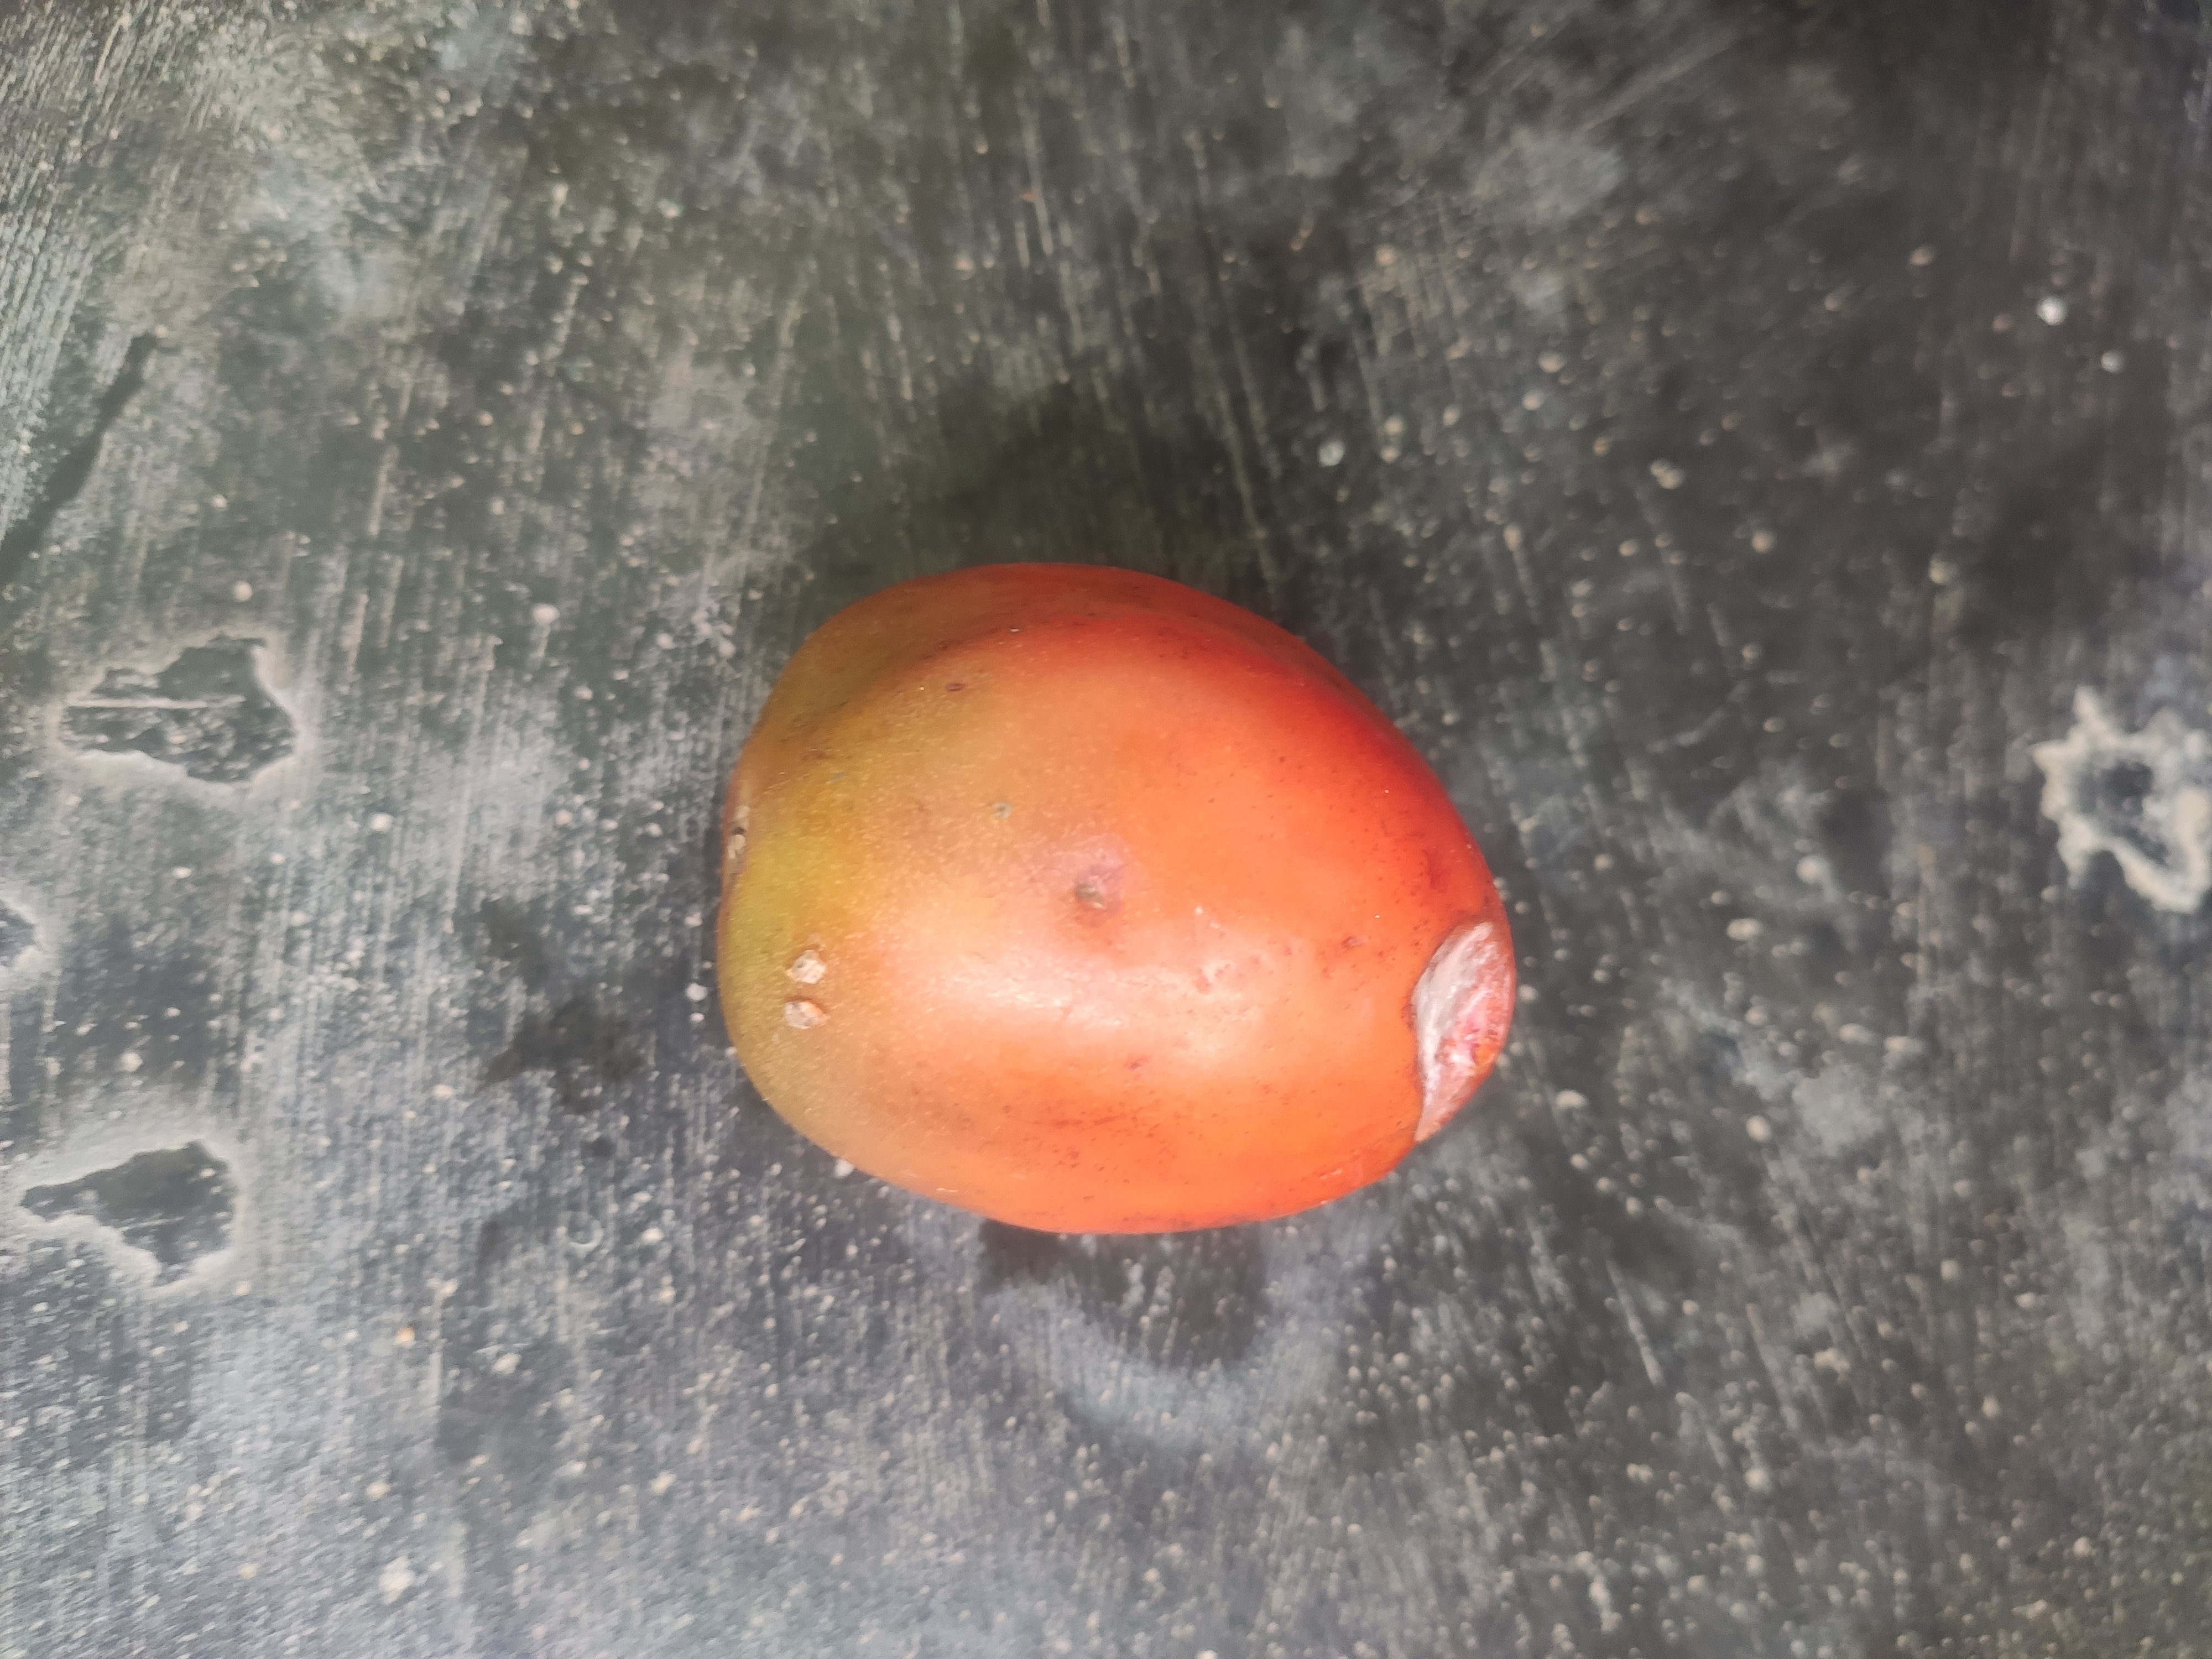
Fruit: tomatoes
Grade: 3rd-grade